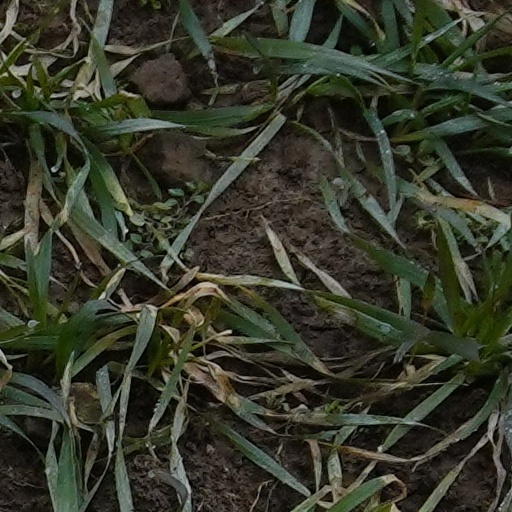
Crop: wheat